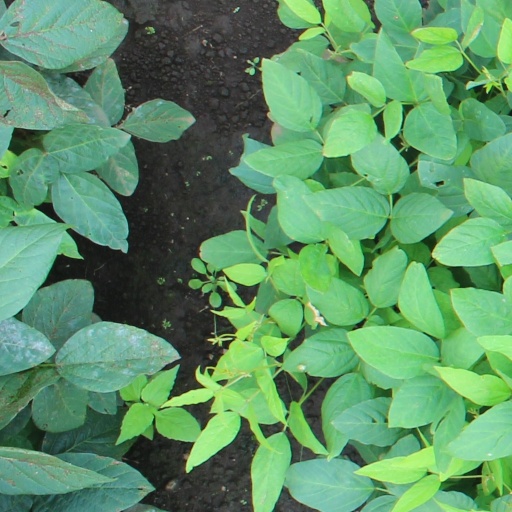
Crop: soybean